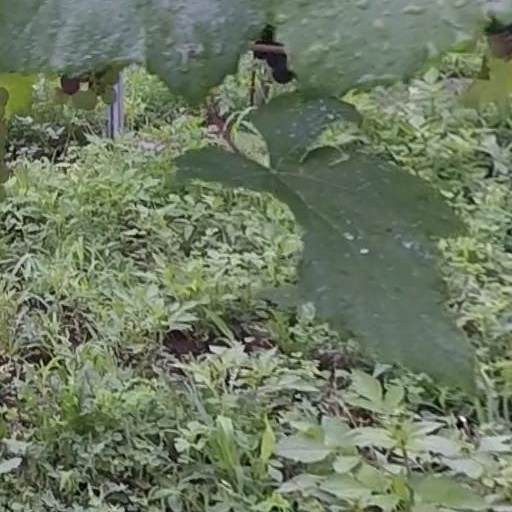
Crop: grape